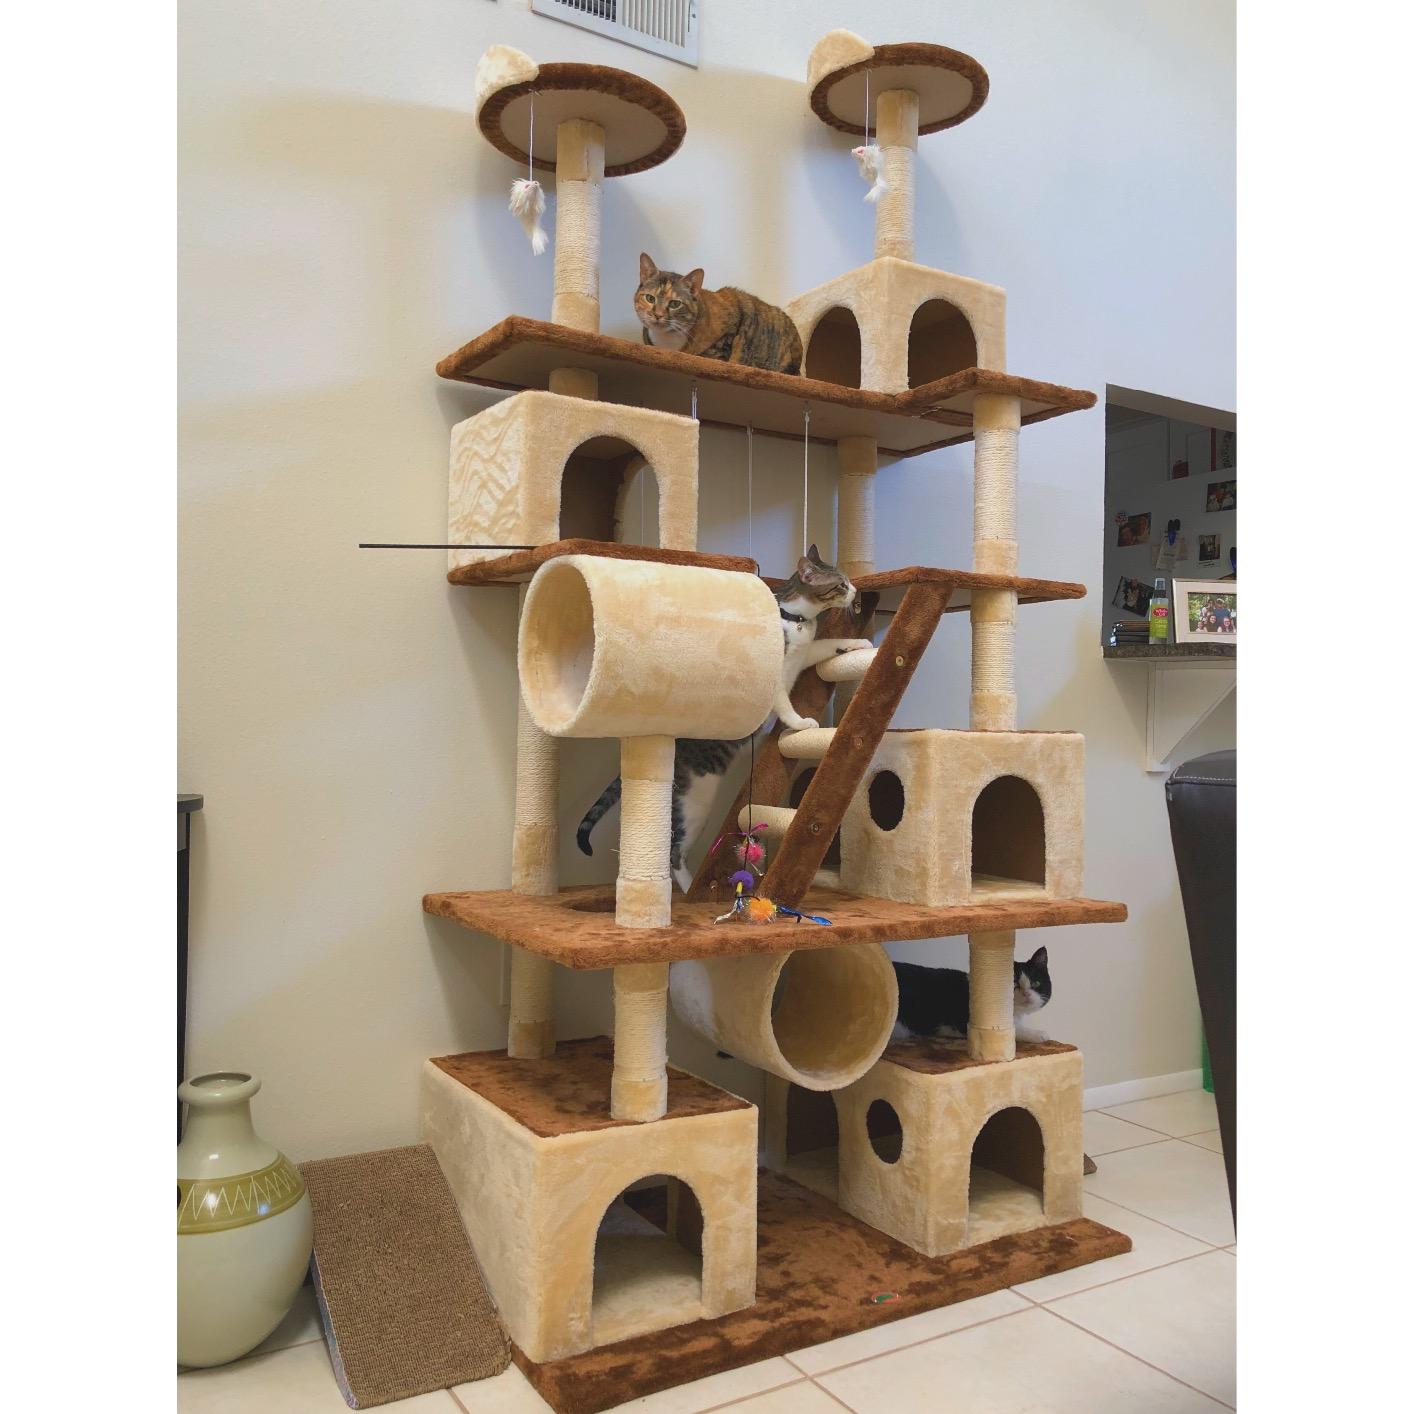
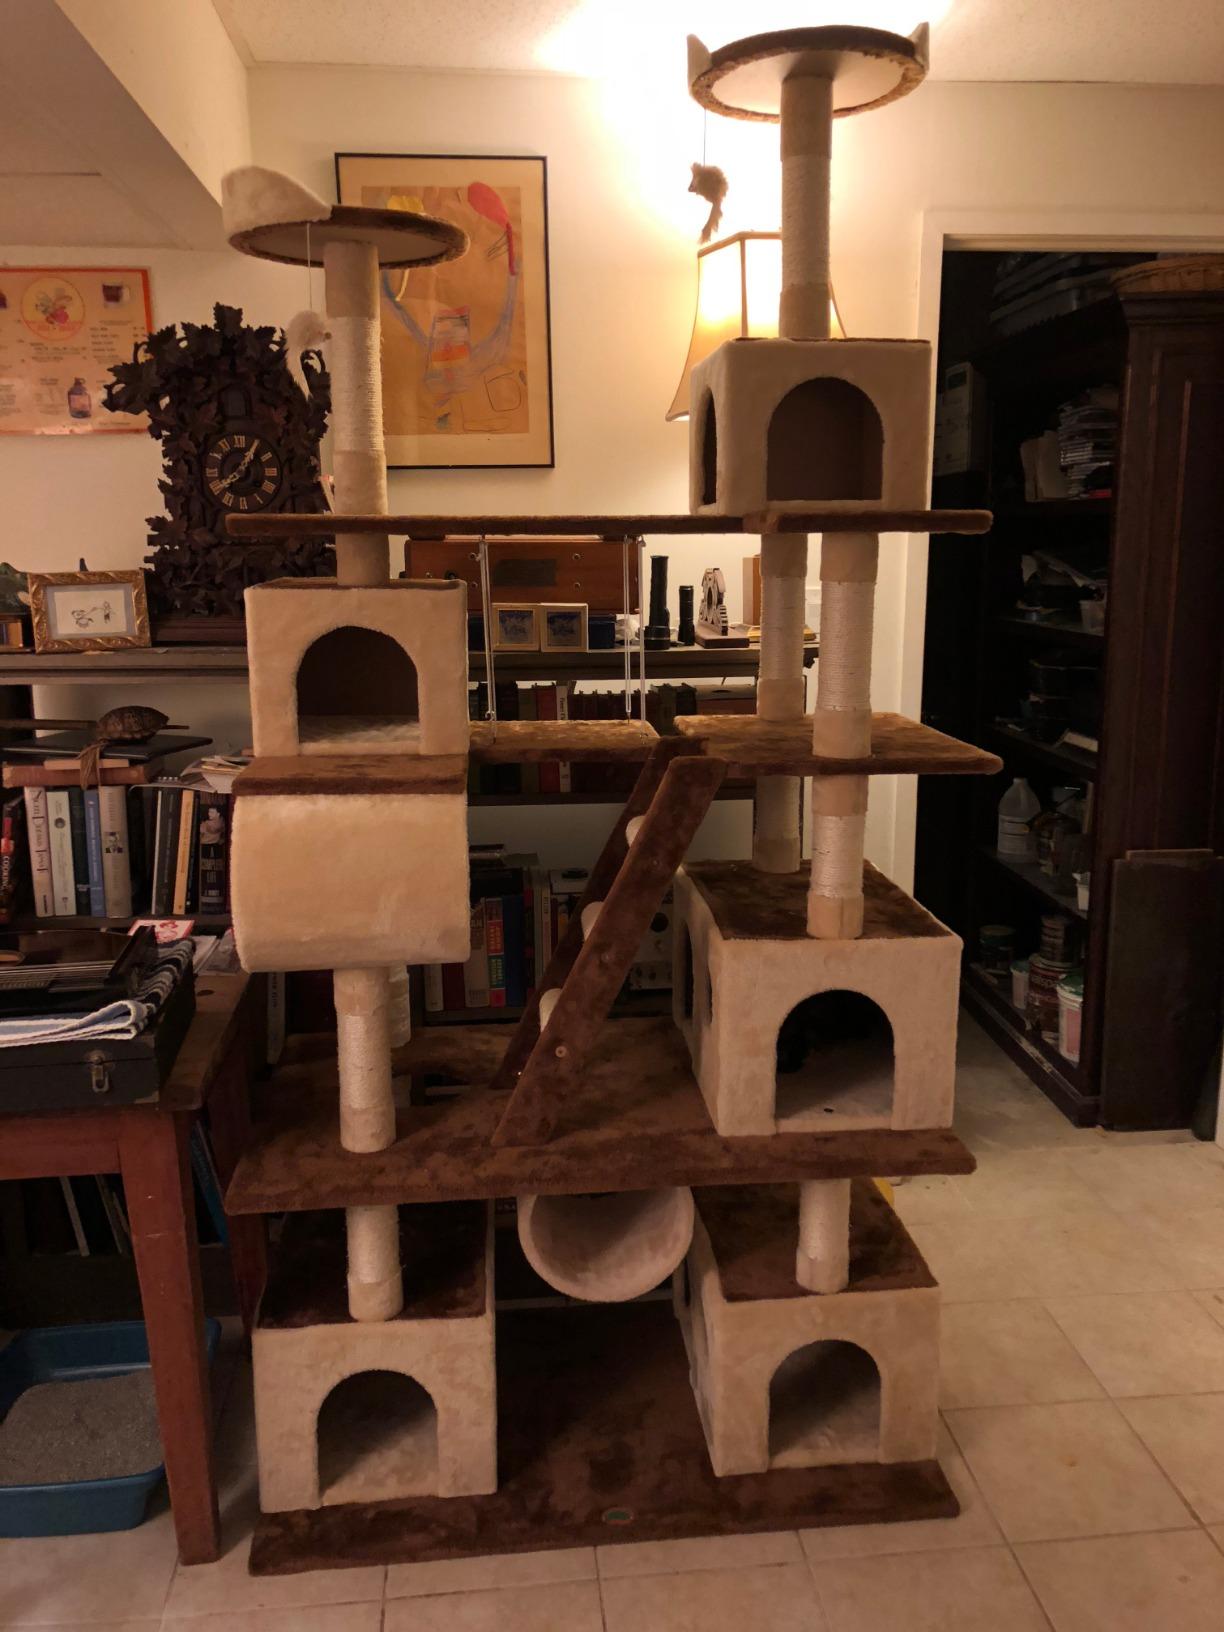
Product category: items_cat tree
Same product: yes